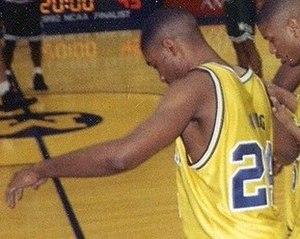
James Hal « Jimmy » King, né le 9 août 1973 à South Bend, aux États-Unis, est un joueur américain de basket-ball. Il évolue au poste de meneur.